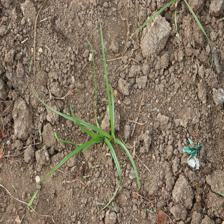
Label: Grass